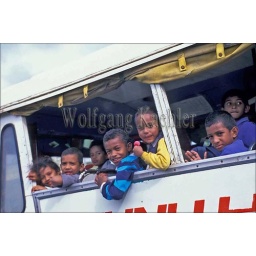
Fiji, vanua levu island, savu savu, street scene, schoolchildren in bus